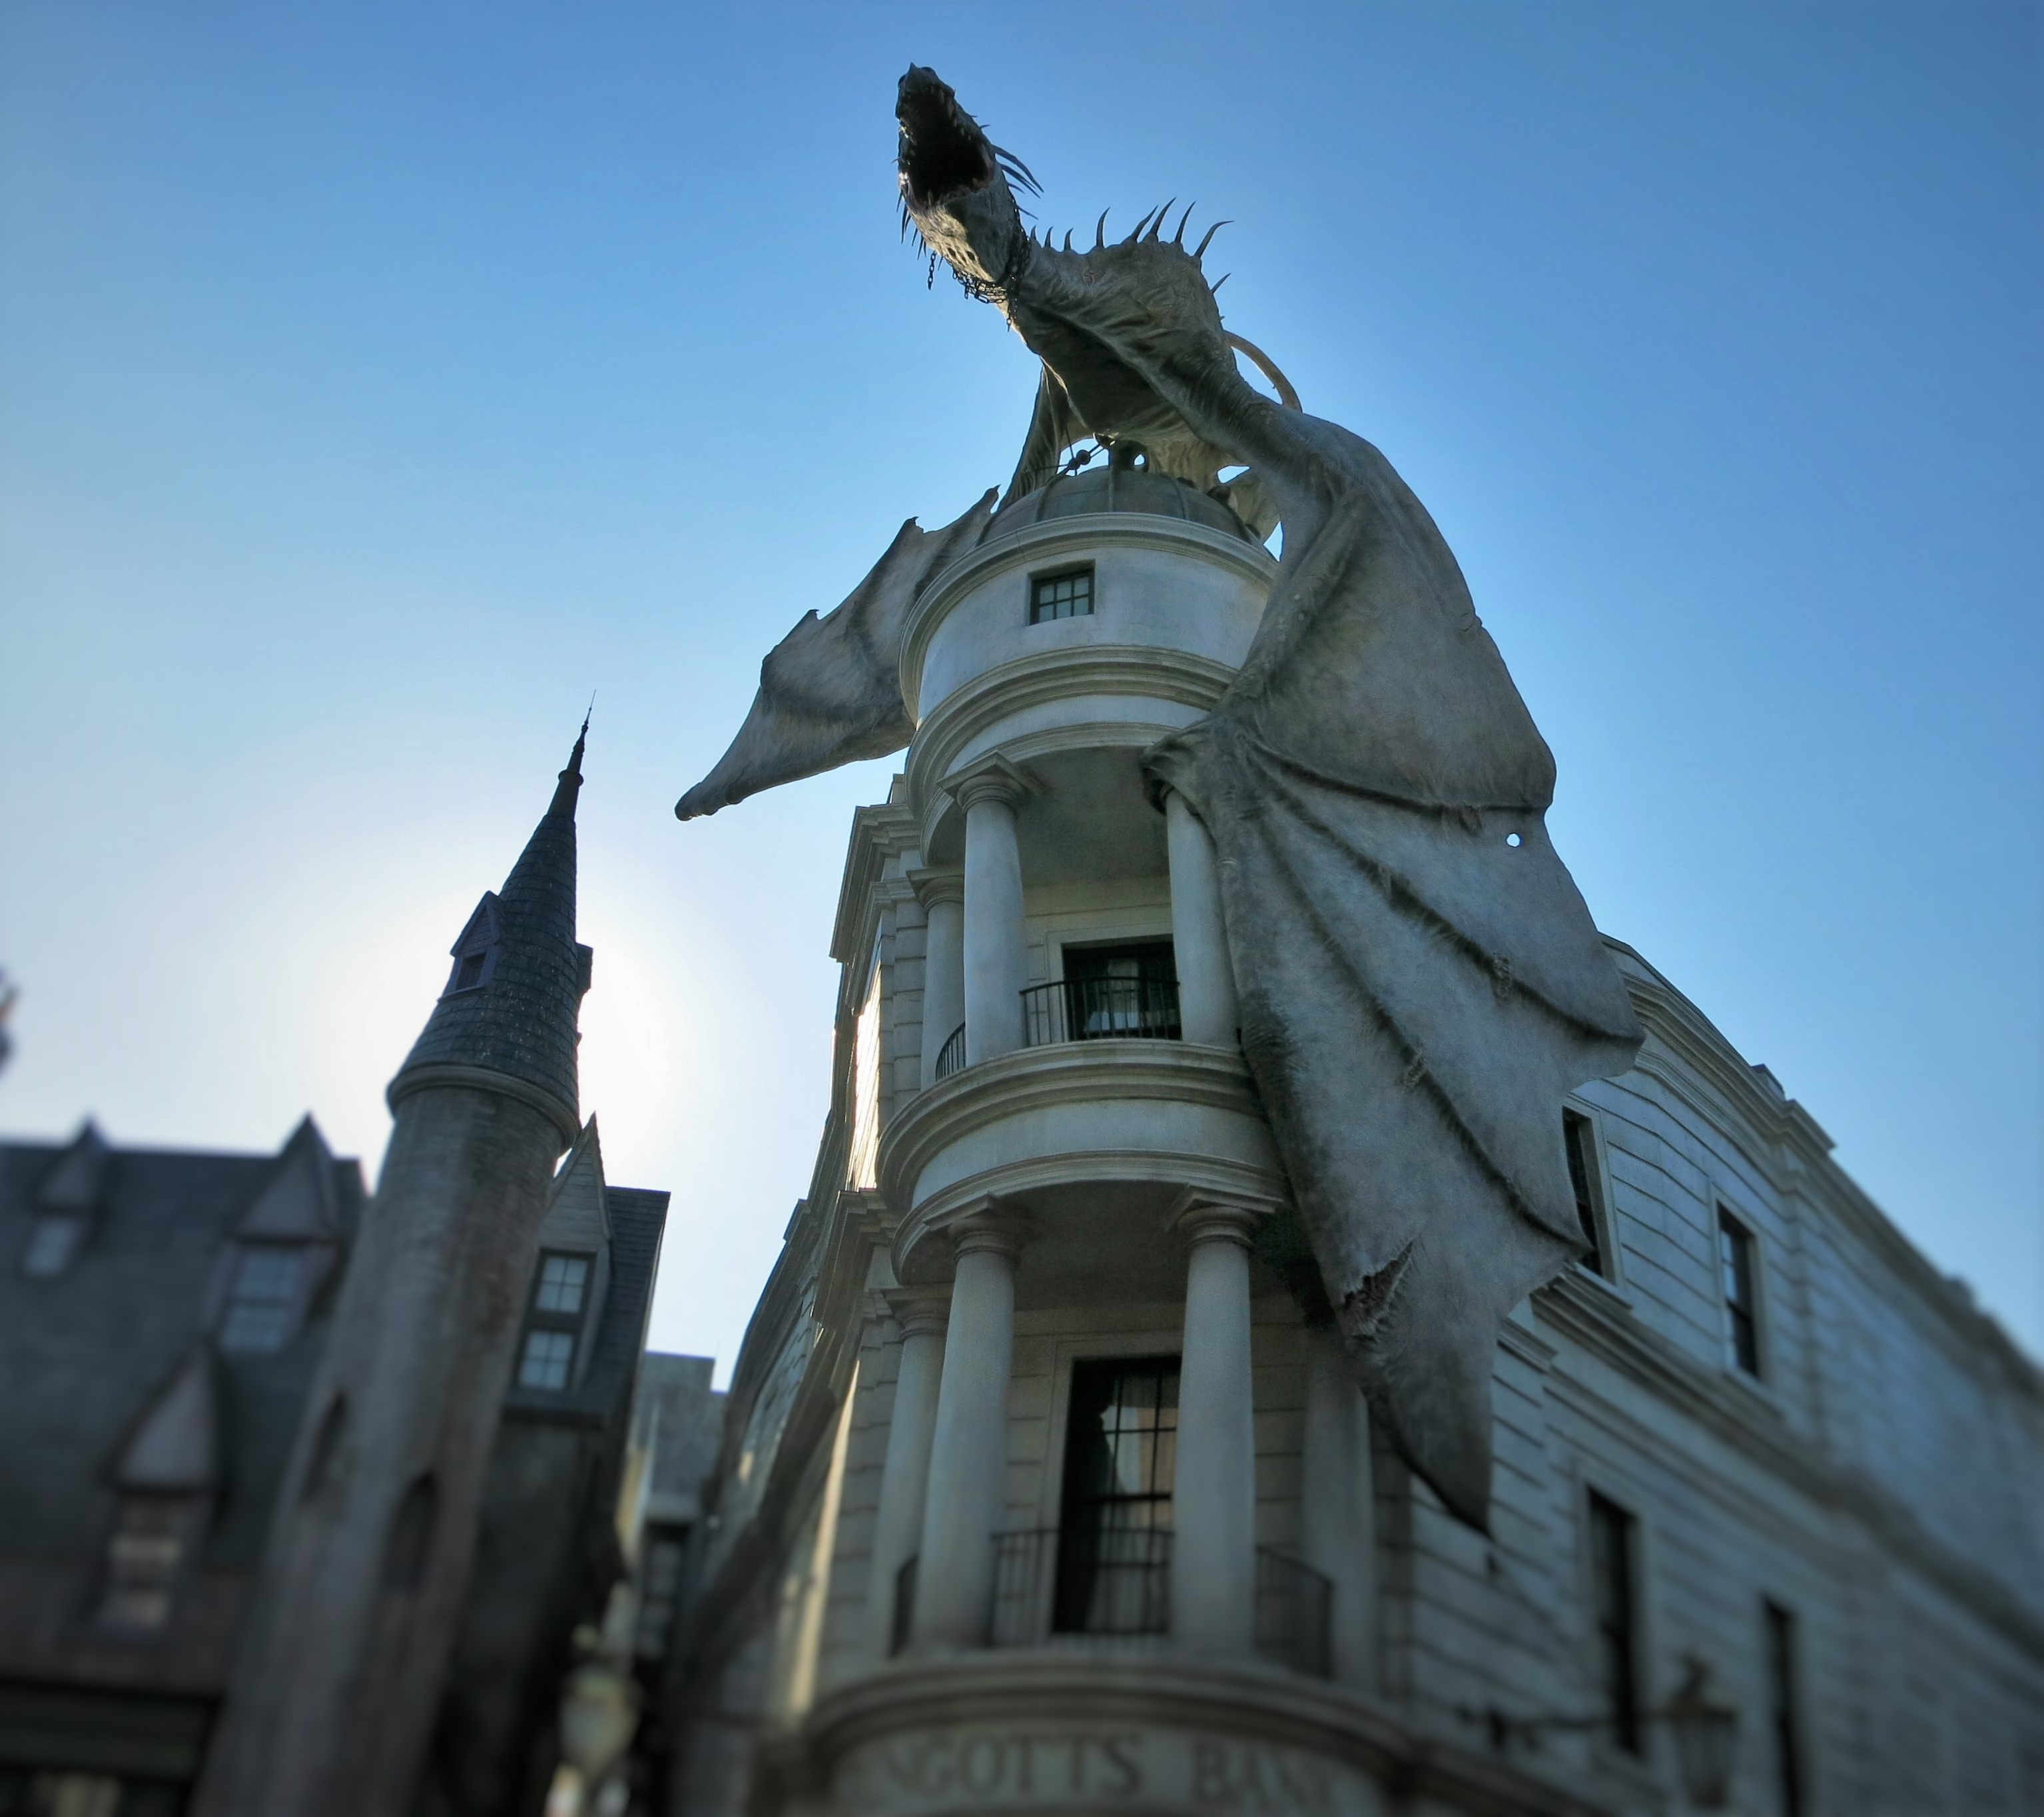
monument, statue, usa, landmark, church, theme park, harry potter, spire, steeple, dragon, florida, universal studios, gringotts